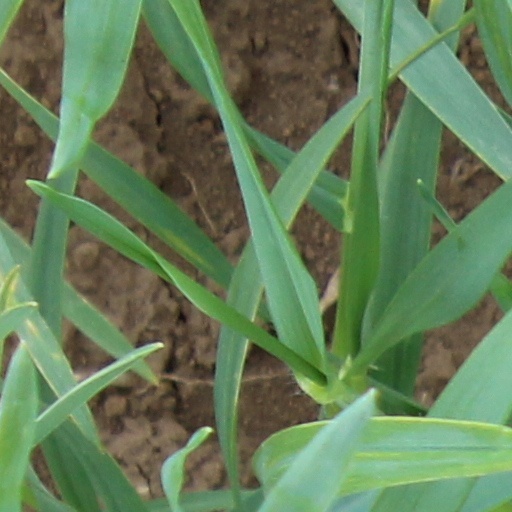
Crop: wheat